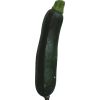
Label: Zucchini dark 1